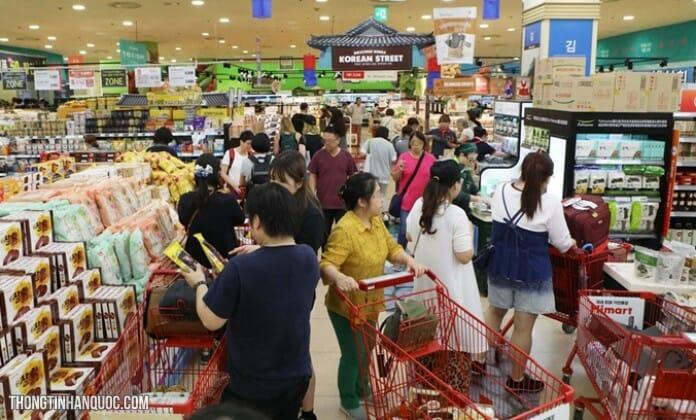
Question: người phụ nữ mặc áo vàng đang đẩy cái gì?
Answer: người phụ nữ ấy đang đẩy chiếc xe đẩy siêu thị